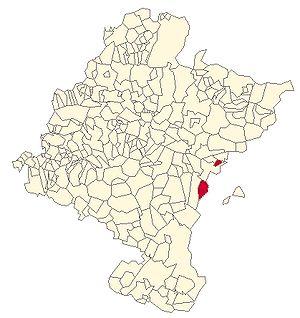
Javier est une ville et une commune de la Communauté forale de Navarre. Le nom Javier est une évolution romane d'etxeberri, signifiant maison neuve ou Château.